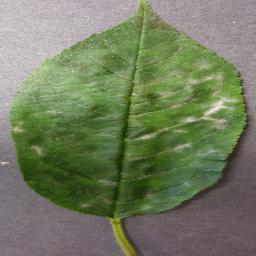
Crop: cherry
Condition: (including_sour)_powdery_mildew